The Mint (book)

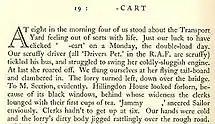
Start of chapter 19 'Shit-cart' showing blanks for expurgations in both chapter title and main text

When "The Mint" finally achieved general publication in 1955 there were two editions, the expurgated edition and a limited edition containing the full uncensored text. The delay in publication and sensitivity surrounding the full text mainly concerned its barrack-room language (i.e., many "four-letter words") and frank references to bodily functions, which some people might still find offensive. However, social mores have changed since the 1950s with the result that the original text is now widely available.